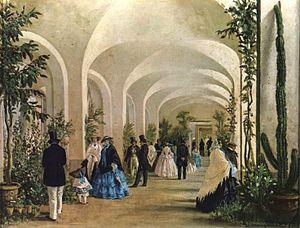
Guido Carmignani est un peintre italien